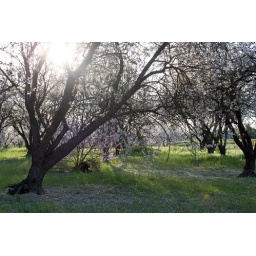
The lone pink tree is behind the white tree in the foreground.